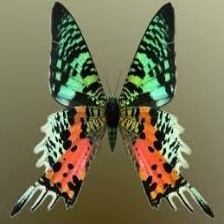
Species: MADAGASCAN SUNSET MOTH